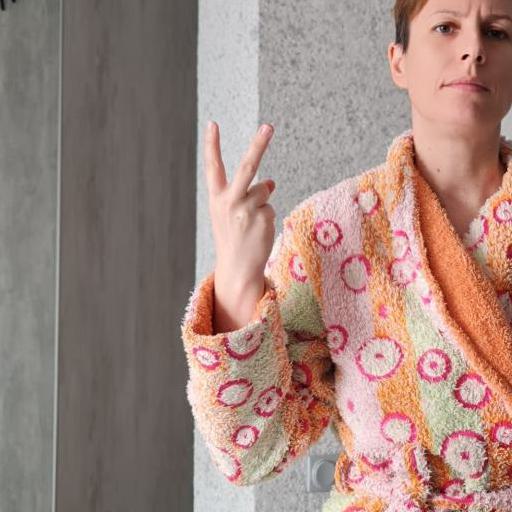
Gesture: peace_inverted